Lőrinc Schlauch

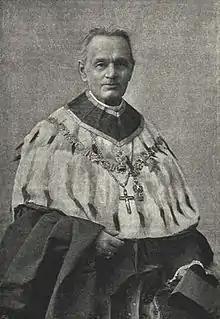
Cardinal Schlauch pictured in 1902.

Lőrinc Schlauch (27 March 1824 – 10 July 1902) was a Hungarian Roman Catholic cardinal and archbishop during 19th and 20th century.